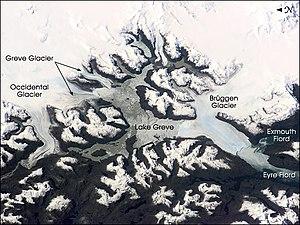
Le glacier Pío XI, également connu sous le glacier Brüggen, est un glacier côtier situé dans la région de Magallanes et de l'Antarctique chilien, dans la zone australe du Chili. Il fait partie de l'ensemble des glaciers qui composent le champ de glace Sud de Patagonie, étant le plus important de tous les glaciers de la zone avec ses 1 265 km² de superficie.